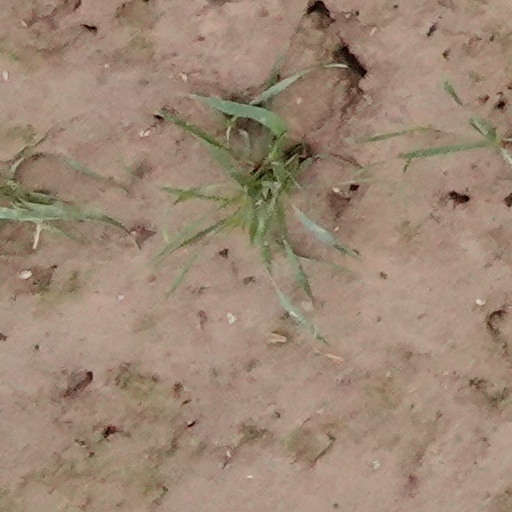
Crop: wheat